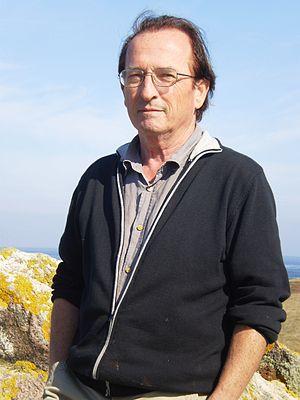
Jean Esponde, auteur
Jean Esponde est un poète, écrivain et voyageur français né à Ciboure au Pays basque.